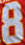
Number: 8